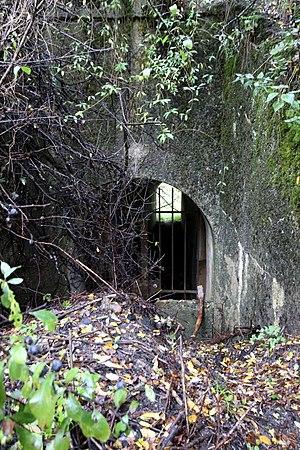
L'entrée de guerre du fort de Dogneville
Le fort de Dogneville, appelé brièvement fort Kléber, est une fortification faisant partie de la place forte d'Épinal, situé au nord-nord-est de la commune de Dogneville, dans les Vosges.